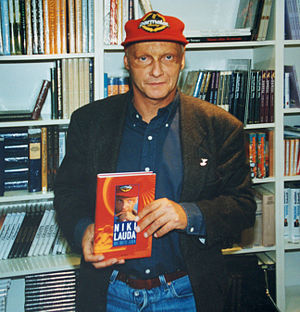
Døde i 2019 / Maj
Døde i 2019 er en liste over notable personer, der er afgået ved døden i 2019.